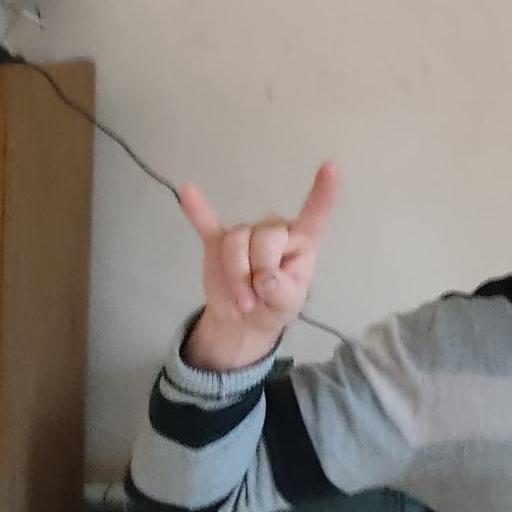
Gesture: rock